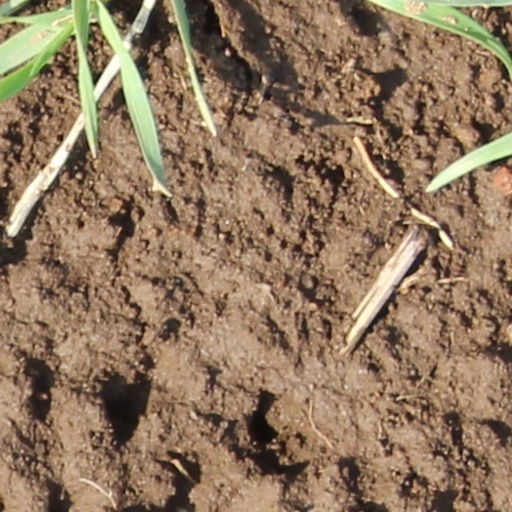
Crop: wheat